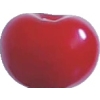
Label: cherry_sour